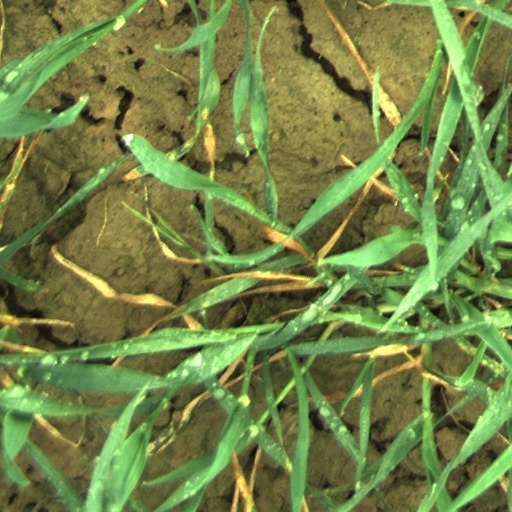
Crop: wheat